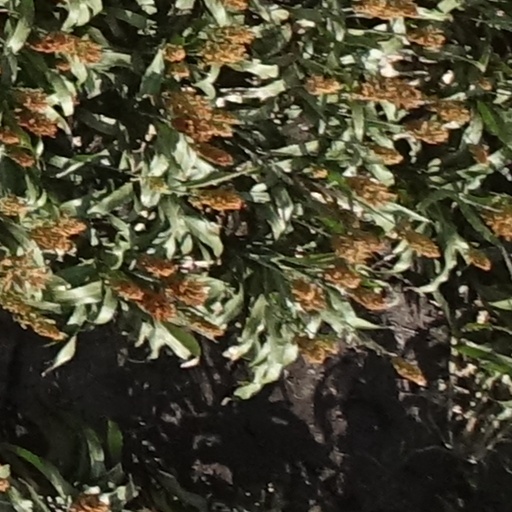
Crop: sorghum